Sohren

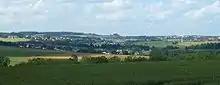
Hunsrück countryside with Sohren in the middle, in the foreground: Niedersohren, in the background: Frankfurt-Hahn Airport

Sohren is an "Ortsgemeinde" – a municipality belonging to a "Verbandsgemeinde", a kind of collective municipality – in the Rhein-Hunsrück-Kreis (district) in Rhineland-Palatinate, Germany. It belongs to the "Verbandsgemeinde" of Kirchberg, whose seat is in the like-named town. Sohren is a state-recognized tourism resort ("Fremdenverkehrsort") and is set out in state planning as a lower centre.